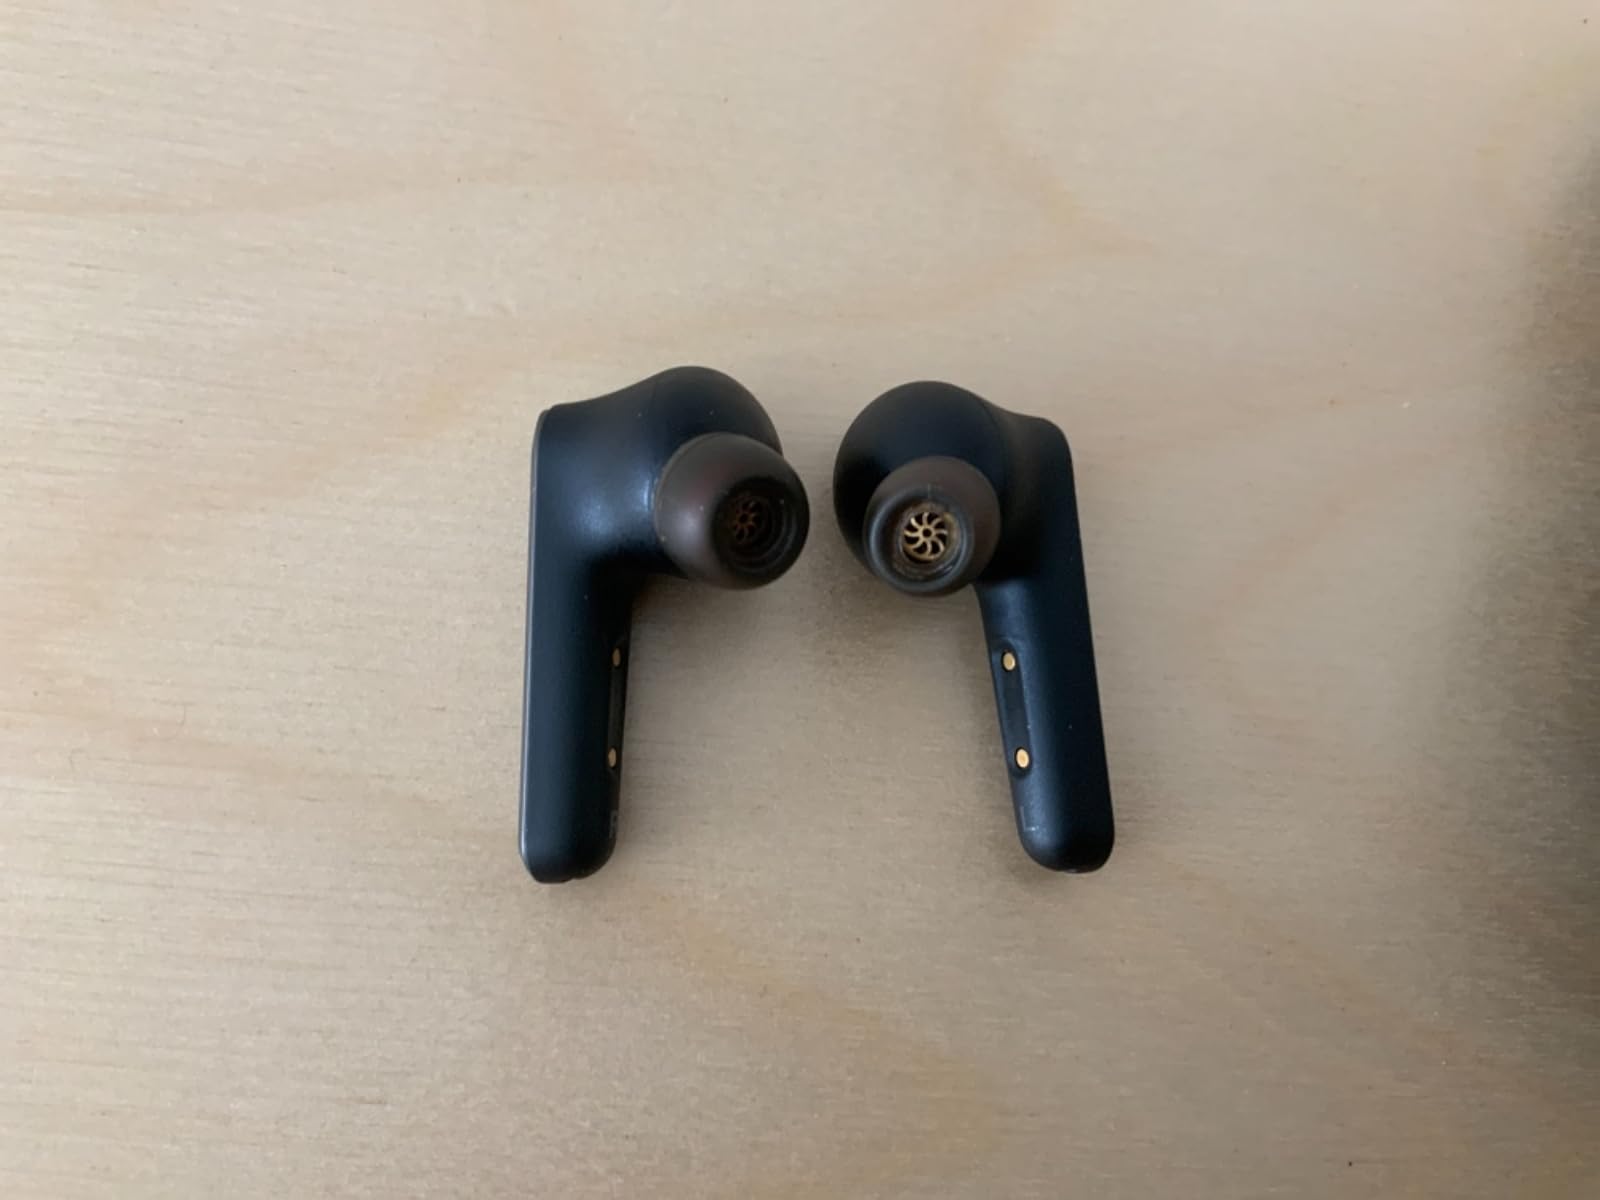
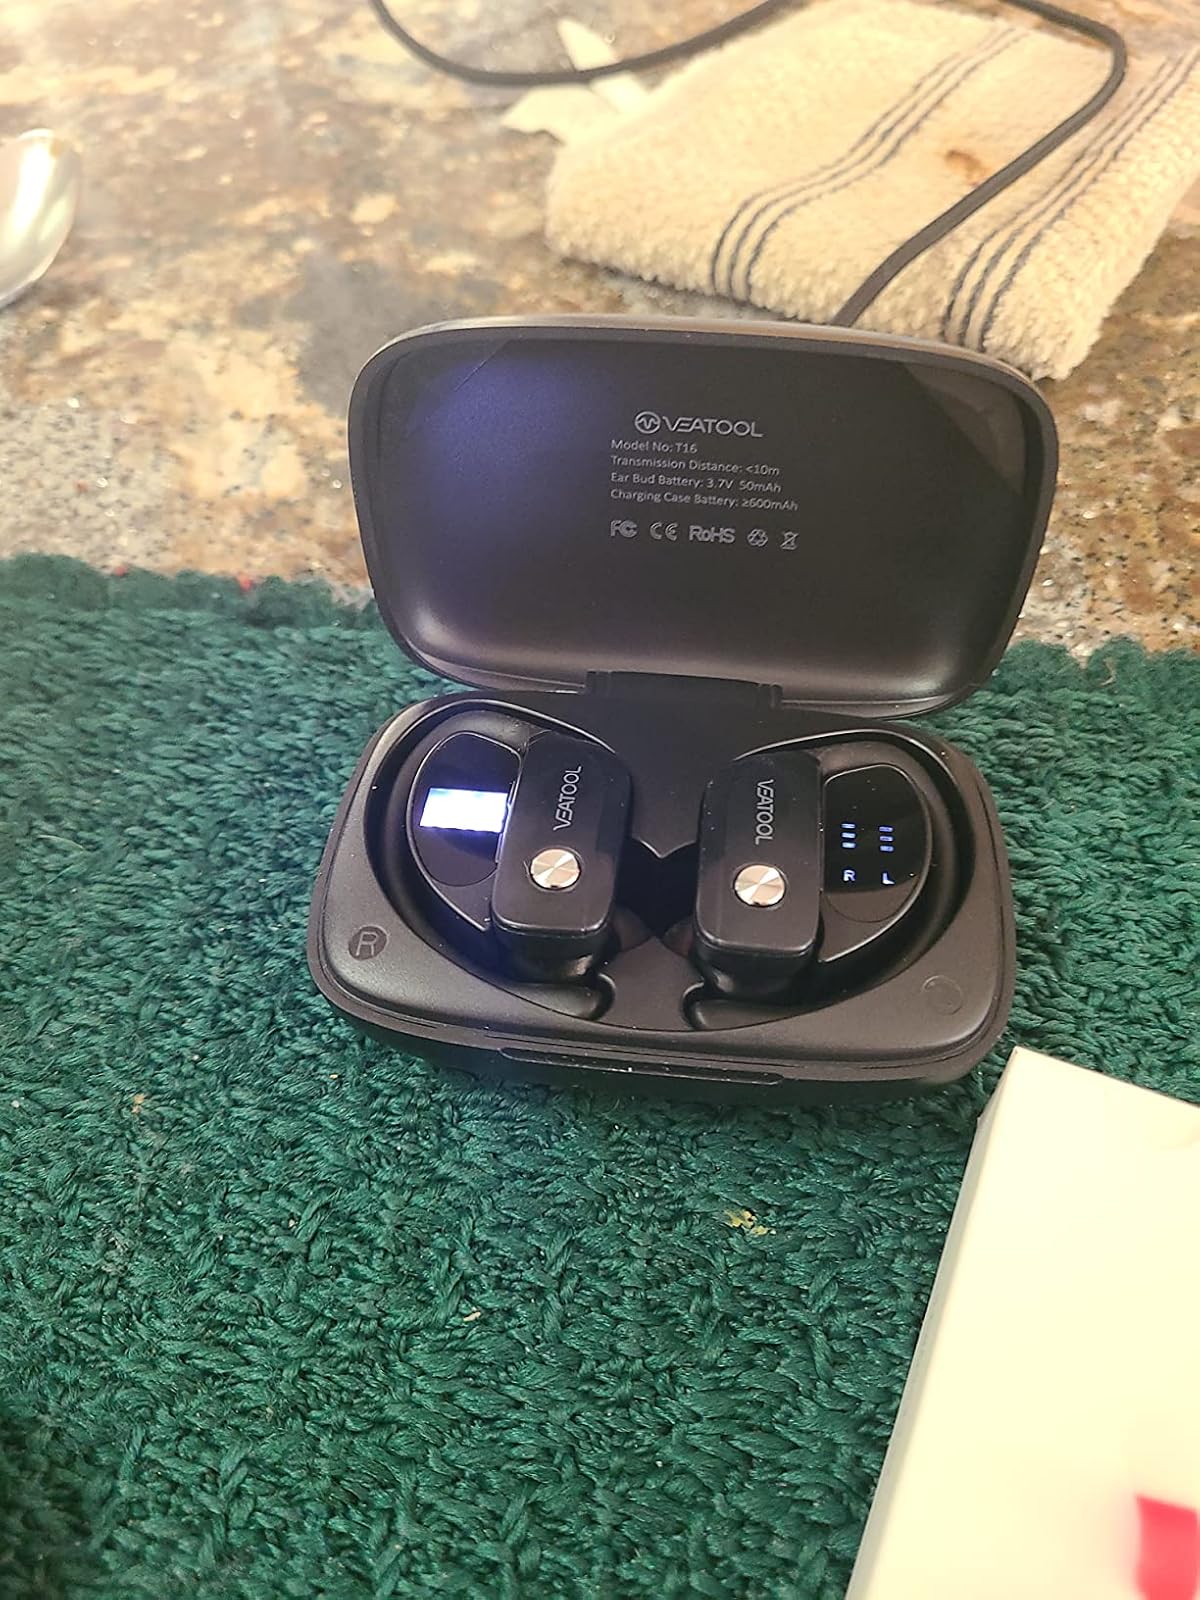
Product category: earbuds
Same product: no